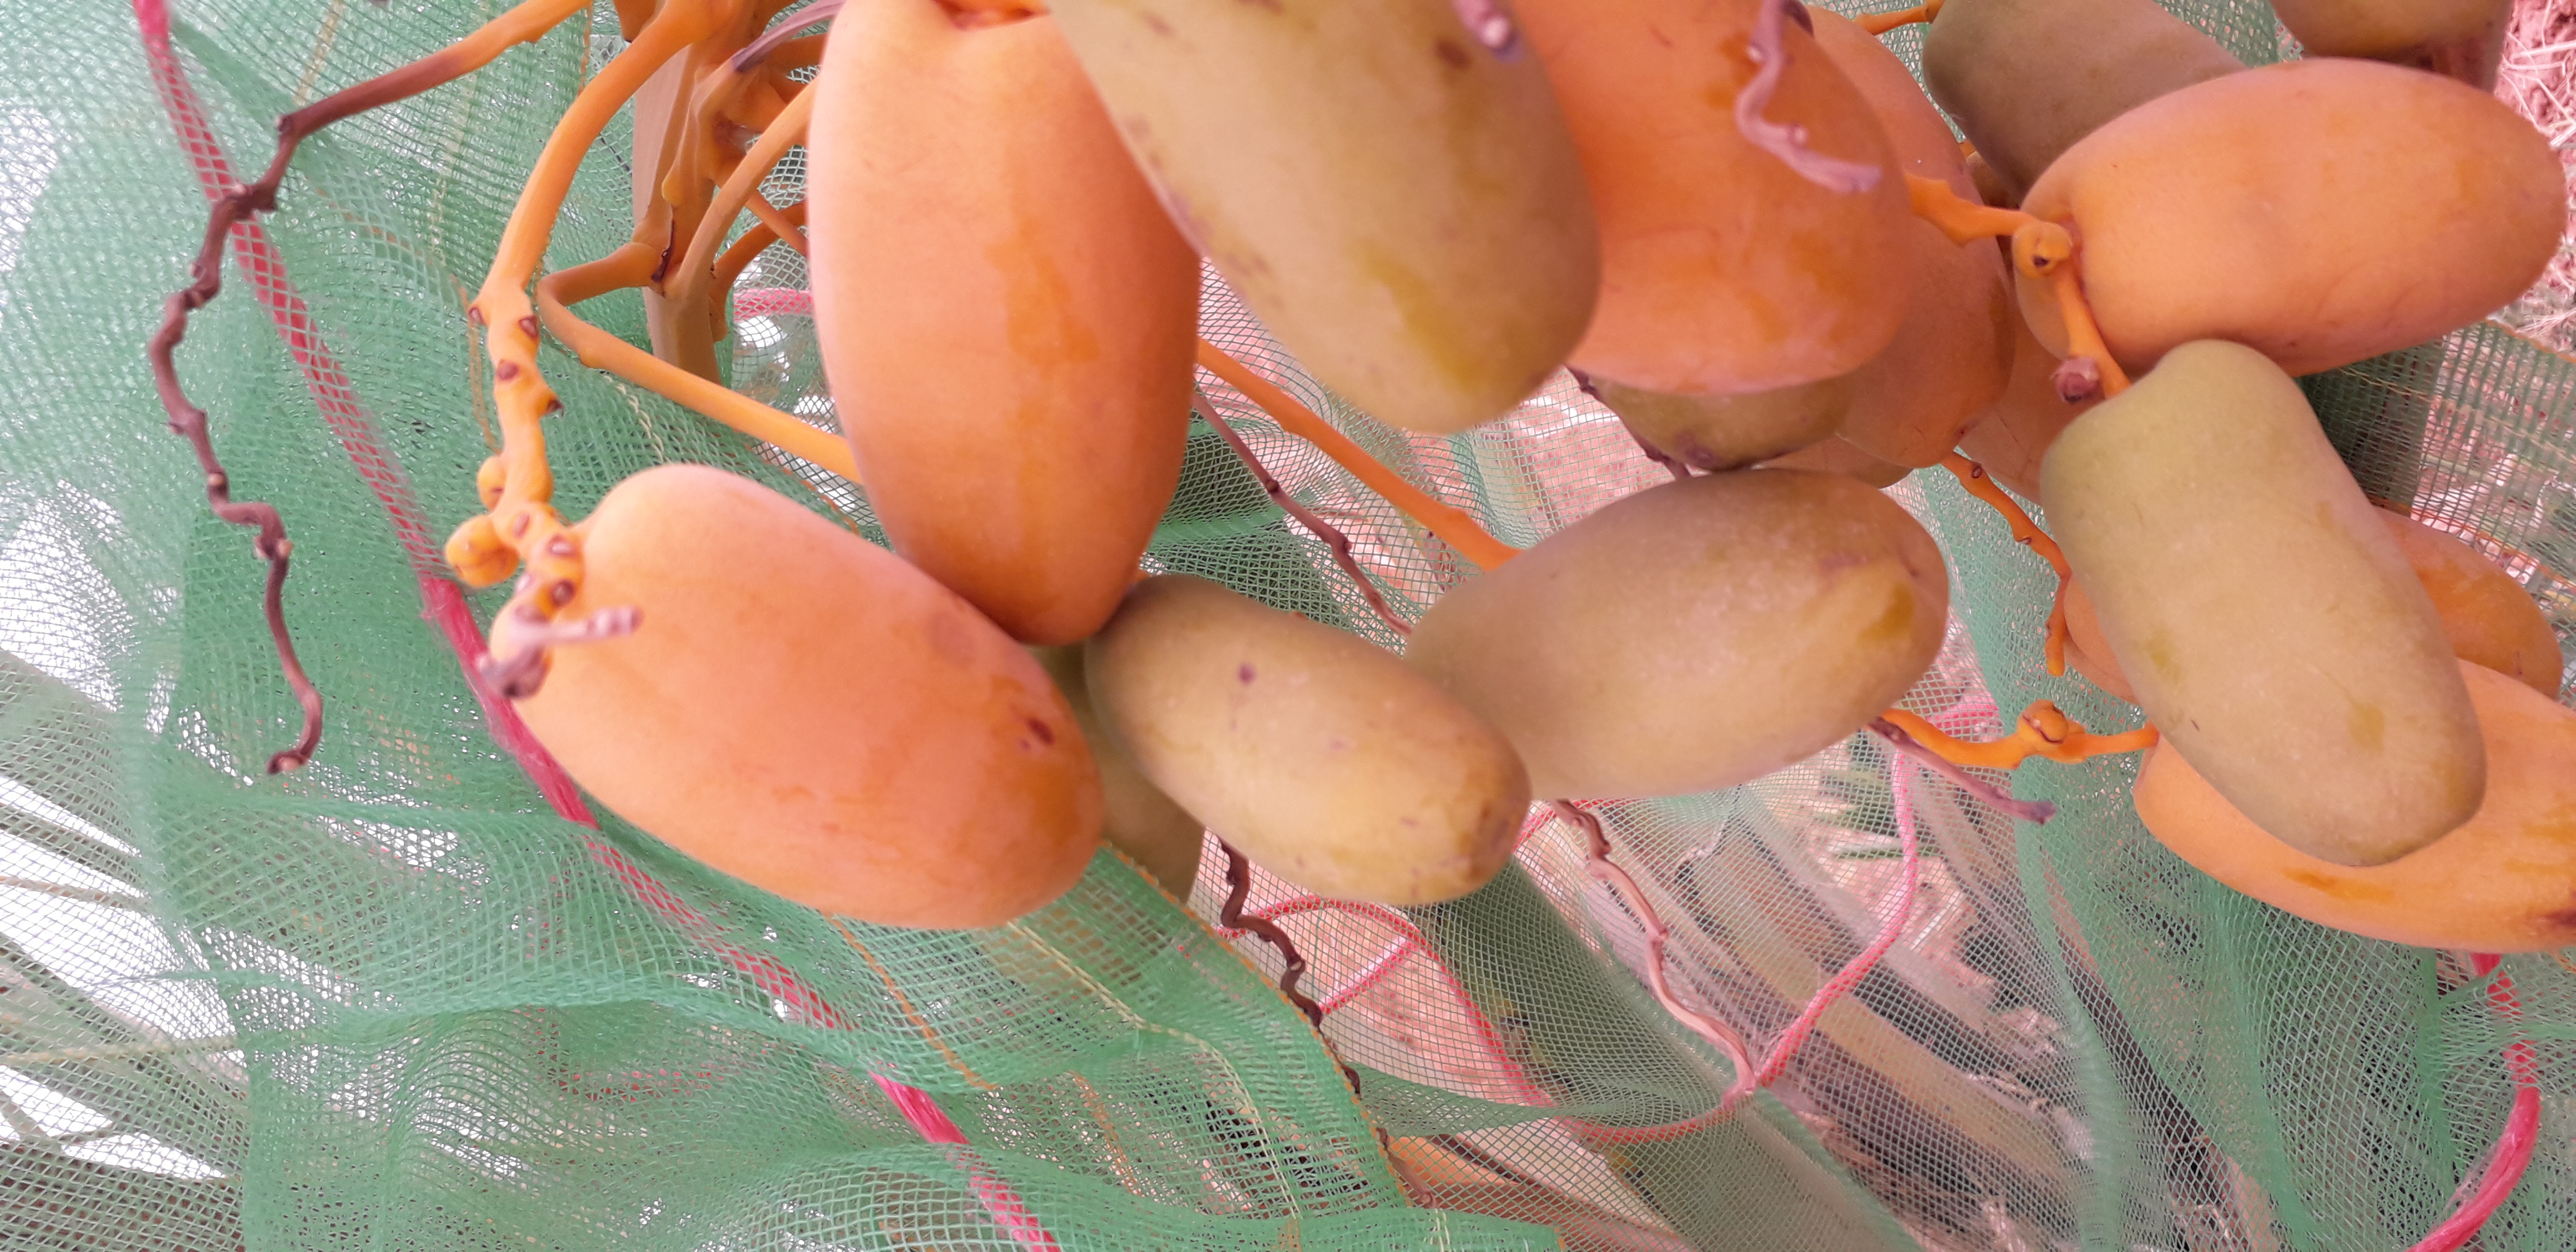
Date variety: Boumajhoul